Peter Neilson (politician born 1879)

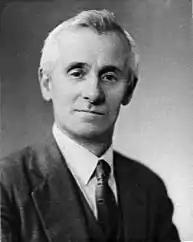
Neilson in 1935

Peter Neilson (1879 – 3 November 1948) was a New Zealand politician of the Labour Party.